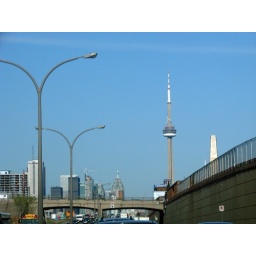
The CN tower with glass floor in the bubble